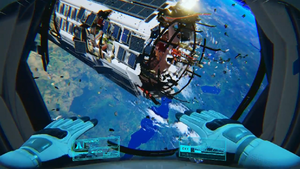
Adrift est un jeu vidéo d'aventure en réalité virtuelle développé par Three One Zero et édité par 505 Games, sorti en 2016 sur Windows et PlayStation 4. Il est compatible sur HTC Vive, Oculus Rift et PlayStation VR.